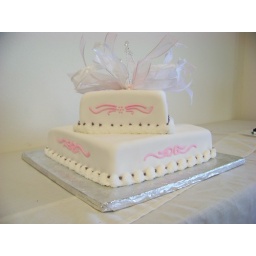
A 2 tier cake covered in white fondant decorated with pink royal icing scrolls and bows